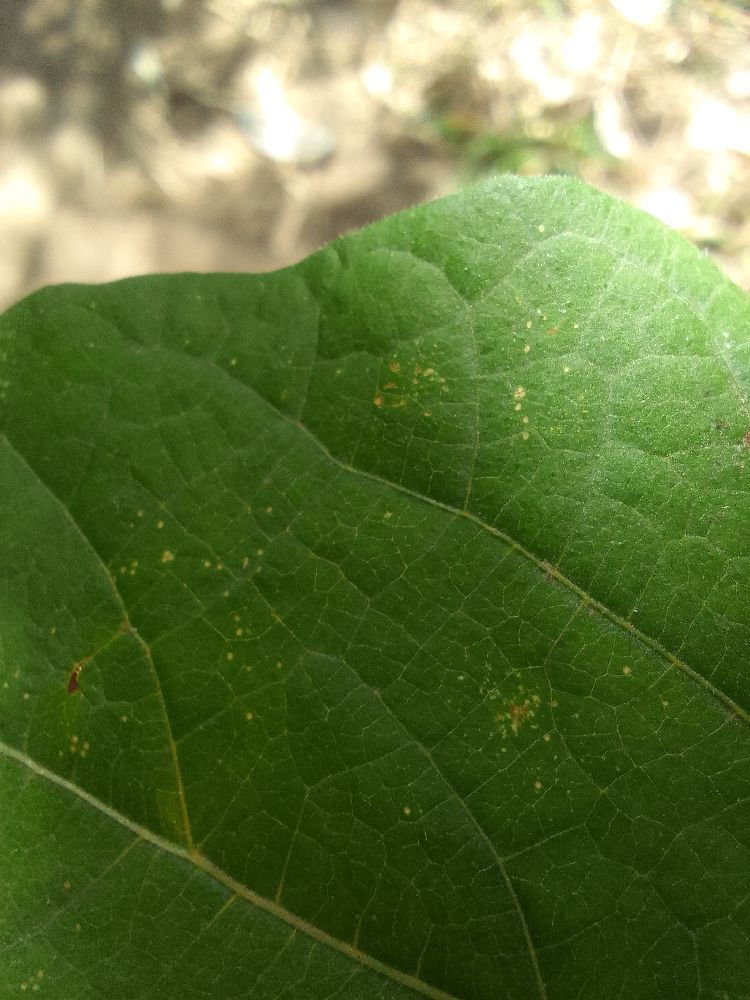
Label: healthy